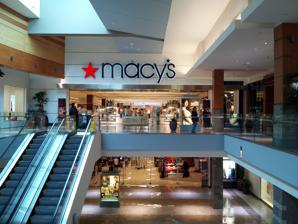
Building: Westfield Wheaton
Country: United States of America
Year built: 1960
Not to be confused with Westfield Montgomery . Shopping mall in Maryland, United States Westfield Wheaton Mall entrance to Macy's store, viewed from the upper level Location Wheaton , Maryland , United States Address 11160 Veirs Mill Road , Wheaton, Maryland 20902-1094 Opening date February 5, 1960 ; 64 years ago ( 1960-02-05 ) Developer Isadore M. Gudelsky and Theodore N. Lerner Management Unibail-Rodamco-Westfield Owner Unibail-Rodamco-Westfield Architect Arthur L. Anderson and Lathrop Douglas No. of stores and services 183 No. of anchor tenants 5 Total retail floor area 1,506,947 sq ft (140,000.0 m 2 ) No. of floors 2 (4 in JCPenney) Parking 6,481 parking spaces and 2 4-story Parking Garages Public transit access Washington Metro : at Wheaton Ride On bus: 7, 8, 9, 31, 34, 37, 38, 48 Metrobus : C2, C4 , Q2, Q4, Q6 , Y2, Y7, Y8 Website Official website Westfield Wheaton , formerly known as Wheaton Plaza , is a 1.7 million square-foot, two-level indoor shopping mall in Wheaton , Maryland , north of Washington, D.C. It is owned by Unibail-Rodamco-Westfield and Its anchor stores include Macy’s , Target , JCPenney , Dick's Sporting Goods , and Costco . History On March 23, 1954, real estate developer Simon Sherman announced he had bought 80 acres of land in Wheaton from Charles Heitmuller for $800,000. Heitmuller was a farmer who sold fruit wholesale. At the time Sherman announced the purchase, Sherman would not disclose the plans for the site. Sherman later successfully petitioned to have the zoning for a portion of the land changed from residential to commercial zoning. Simon Sherman announced plans for a shopping mall in Wheaton on February 9, 1955. The planned shopping mall would include 50 stores in eight buildings on 15 acres, and another 40 acres of parking and access roads. The Wheaton Plaza's official groundbreaking was held on January 21, 1956. Giant Foods became the first store to open on the site on September 17, 1956. A Shell service station opened on Veirs Mills Road in August 1957. The developer applied for a zoning exception in order to allow a parking lot to be built on the land that had been zoned for residential use. The surrounding neighborhood advocated against the zoning exception, saying that the proposed five-foot fence surrounding the parking lot would be insufficient. Montgomery County approved the zoning exception on the condition that the developer only constructed entrances and exits on Veirs Mill Road and Kensington-Wheaton Road . Isadore M. Gudelsky and Theodore N. Lerner took over as the developers at the end of 1957. On the day before it opened, the Woodward & Lothrop store was picketed because the tea room in its location in Chevy Chase refused service to African Americans . Wheaton Plaza officially opened on February 5, 1960, as a single-level, open-air mall, with Woodward & Lothrop (now JCPenney) and Montgomery Ward (now Target) as anchors. Thirteen other stores also opened on the same date. Wheaton Plaza's grand opening celebration was held on March 31, 1960. Wheaton Plaza was built in a modified Georgian architectural style with bubbles, globes, and hemispheres as part of the exterior design. It was decorated with Italian marble, exotic woods, and Florentine glass mosaic panels. There was a marble-tiled fountain that was sculpted by Barbara Chase-Riboud , art instructor from Yale University . The center pathway was an open-air plaza, lined with boxed evergreen trees. At the time of its opening, Wheaton Plaza was the largest shopping center in the Washington Metropolitan Area and the sixth largest in the United States. 411,000 people visited Wheaton Plaza during its first week. By March 1960, stores at Wheaton Plaza included Strosnider's Hardware, Dieners Carpets, Bank of Silver Spring, Lamp & Shade Center, Raleigh's Haberdasher, Baker Shoes, E. D. Edwards Shoe Store, Embassy Men's Wear, Hanover Shoes, Peoples Drug Store , Dolls and Dames, Miles Shoes, Happy Time Togs, Hahn Shoes , Variety Records, Fannie May Candy Store, Lerner Shops , National Shirt Shops, Vincent & Vincent, Webster Clothes, Winthrop Jewelers, Kay Jewelers , and Hot Shoppes . Unconventionally, the developers decided where tenants' stores needed to be located, rather than allow tenants to choose. Rents were relatively high. Store owners in downtown Silver Spring considered Wheaton Plaza to be an economic threat. Developer Theodore N. Lerner said Wheaton Plaza "is the way the future's going to be—a suburban 'downtown' with a mall and free parking." In May 1960, John F. Kennedy visited Wheaton Plaza during his presidential campaign . Eleanor Roosevelt spoke at a campaign rally for Kennedy in November 1960. In 1962, construction started on Wheaton Plaza's second office building. At ten stories high, it was the largest office building in Montgomery County . Hechinger opened a store at Wheaton Plaza on December 13, 1963. In 1964, the nation's first self-service post office opened in Wheaton Plaza. The post office had vending machines for stamps and envelopes, and scales for customers to use. It was located in a plywood shelter in the parking lot. Wheaton Plaza remained the largest shopping center in the area until the Lerner-Gudelsky development Tysons Corner Center opened in 1968. Wheaton Plaza was the site of the 1975 disappearance of the Lyon Sisters . Their case was not solved until 2015. Wheaton Plaza in 1965 The old Hecht's department store In 1974, a plan to enclose the mall was initiated. The seven-year delay to enclose the mall and anchor expansion by business partner Lerner, who also had interests in nearby White Flint Mall , caused a $30 million lawsuit between partners. A new wing, anchored by Hecht's , was built in 1987. Target replaced Montgomery Ward after the latter chain ceased operations. In 2005, the service tunnel beneath the mall was converted to retail space. Macy's opened a new store, shortly before Macy's owner Federated Department Stores purchased Hecht's owner May Department Stores .  The Hecht's store was closed after the May-Federated merger. Temporary anchor IFL Furniture took over the Hecht's location in 2006, and closed in March 2008. DSW Shoe Warehouse opened in the mall in November 2008. In 2010, Costco announced that it would build a new store on the site of the vacant Hecht's; Costco opened in April 2013, in a new building that also contains a Dick's Sporting Goods . Anchors The mall has five anchor stores: Costco - Opened in 2013 in a newly constructed building on the former site of Hecht's Dick's Sporting Goods - Opened in 2013 sharing the upper floors of the Costco building JCPenney - Opened in 1996 in the former anchor building of Woodward & Lothrop Macy's - Opened in 2006 Target - Opened in 2002 in the former anchor building of Montgomery Ward References